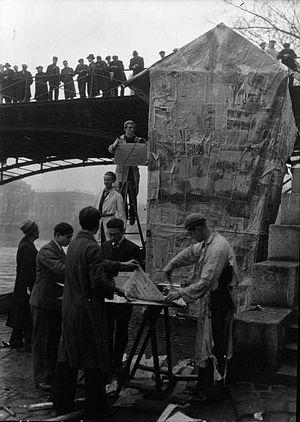
En 1933, à Paris, en bord de Seine, près du Pont des Arts, les élèves des Beaux-Arts construisent un char pour le cortège de la Balade du Rougevin. - Cliché Agence Mondiale.
Le Rougevin, aussi appelé Balade du Rougevin, est une fête traditionnelle des élèves architectes de l'École des beaux-arts de Paris, qui s'est déroulée de 1891 à 1966.